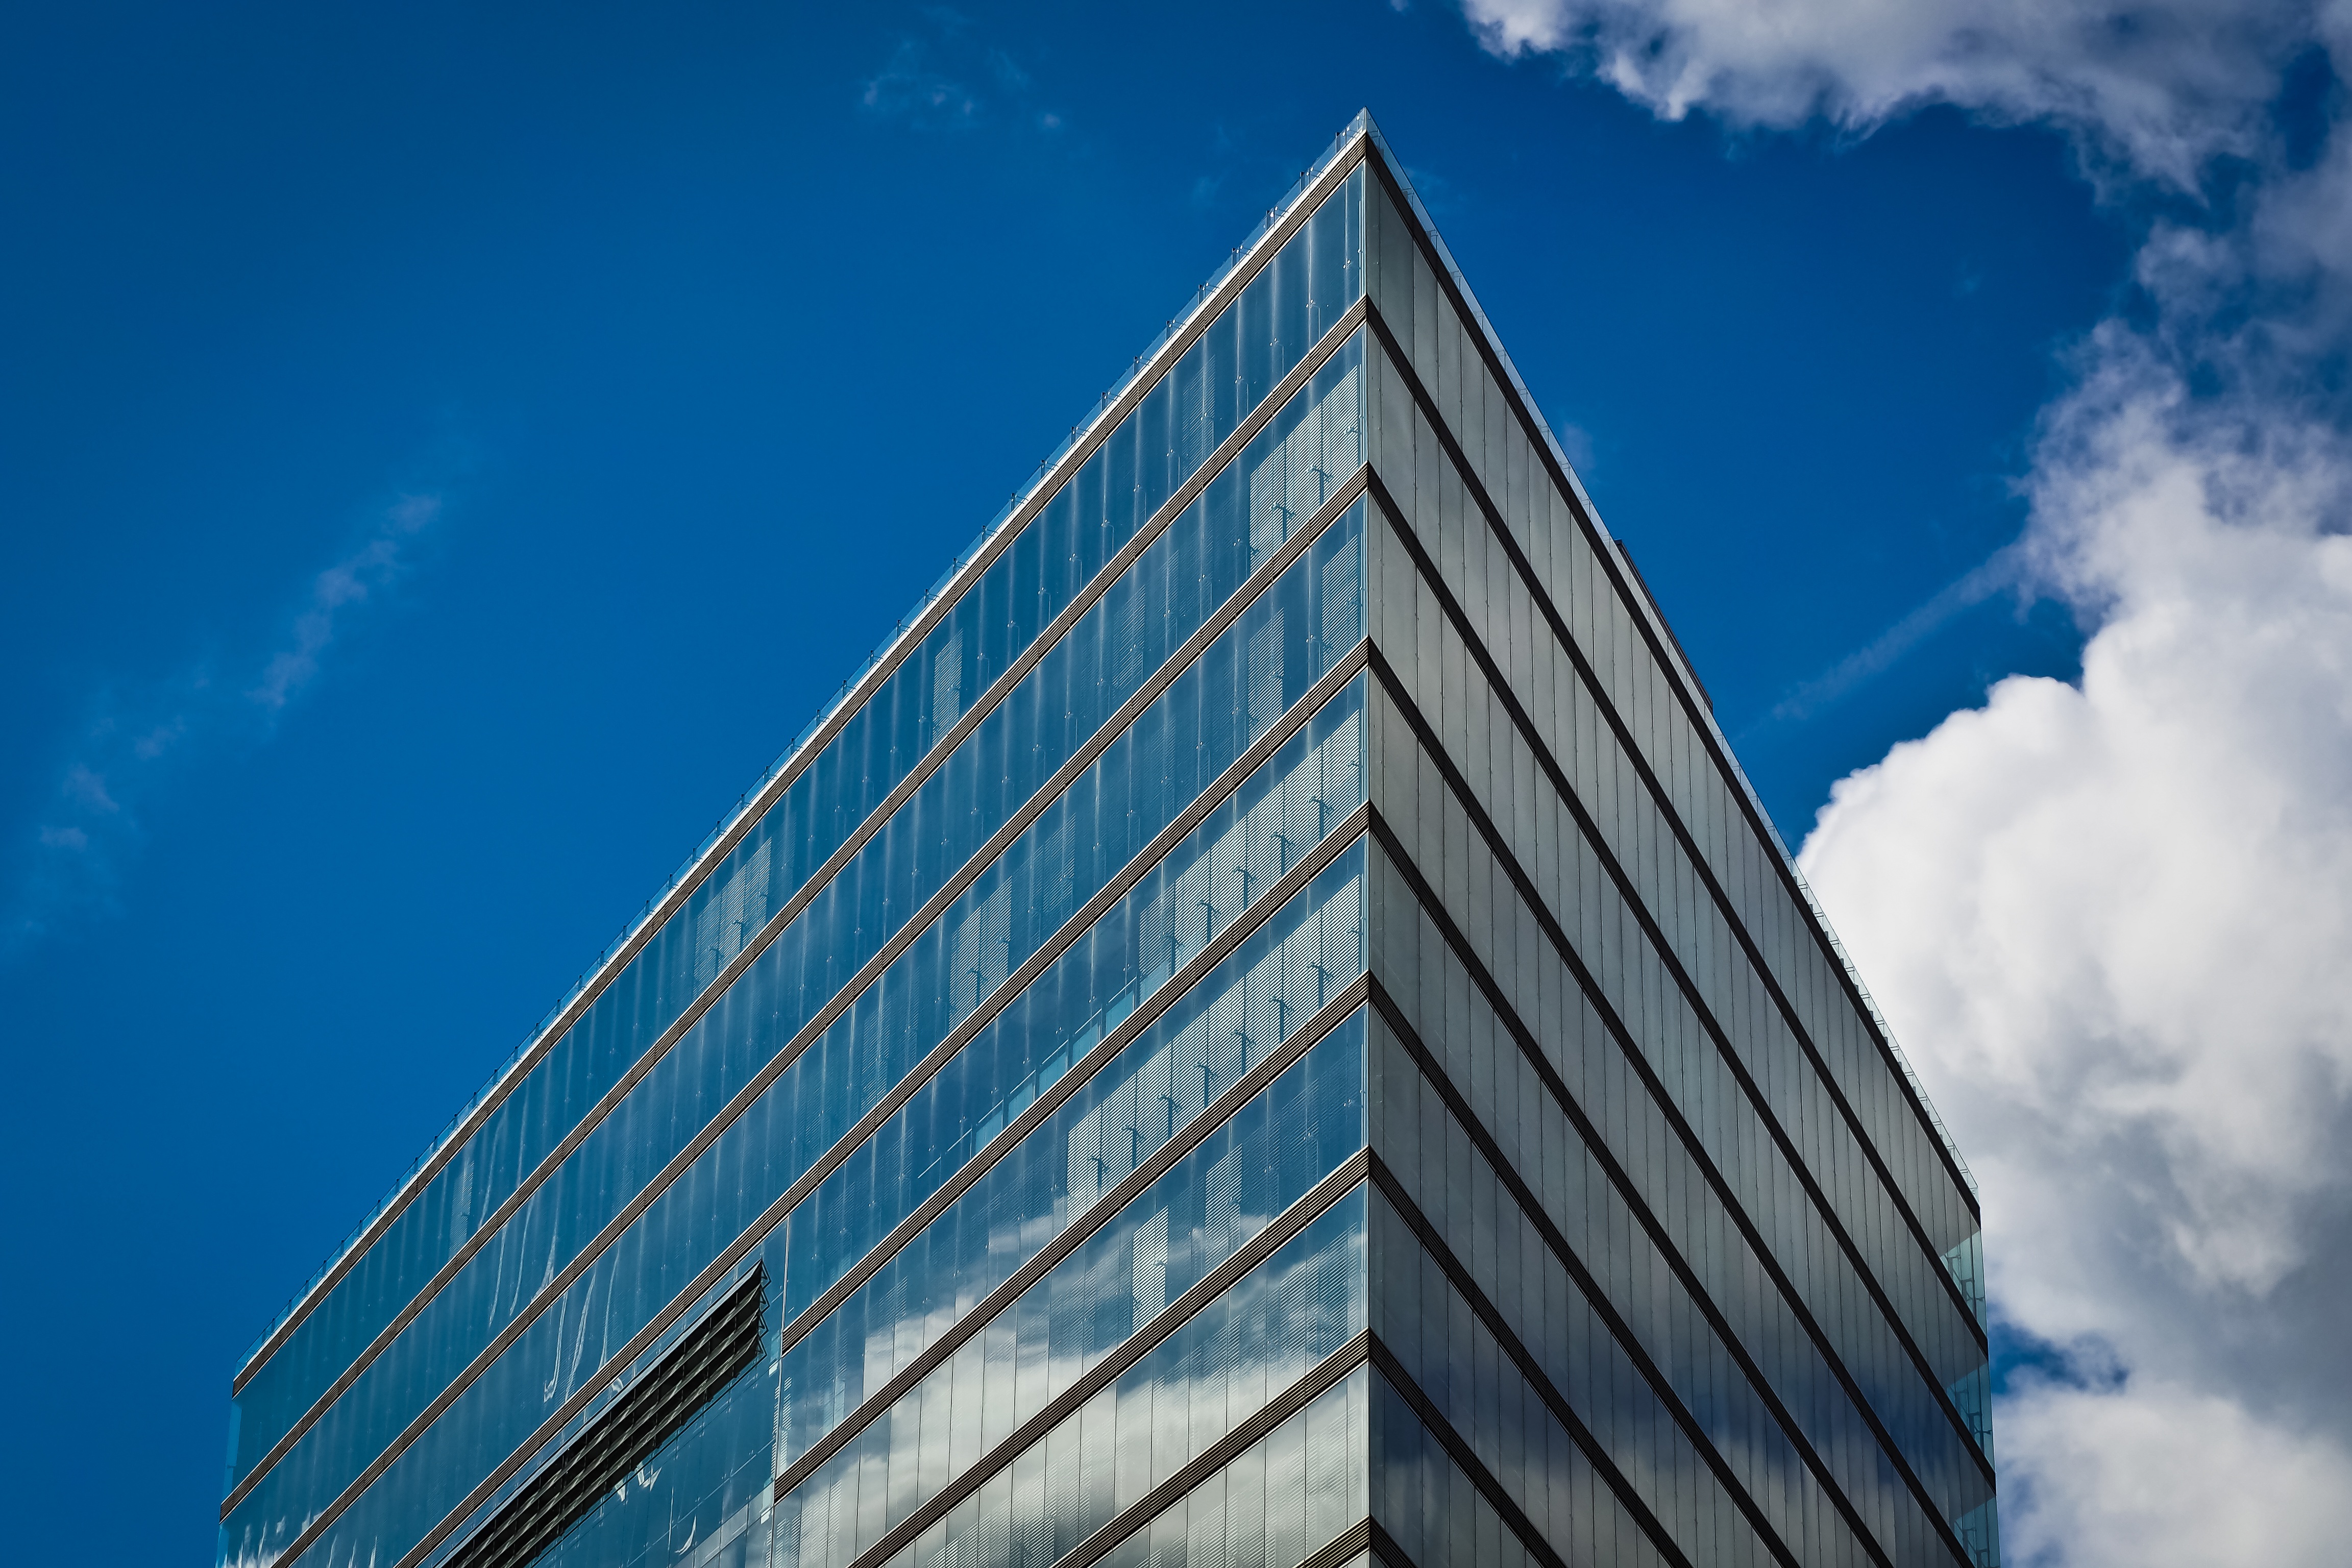
abstract, cloud, architecture, sky, window, glass, building, city, home, skyscraper, urban, cityscape, downtown, line, reflection, tower, landmark, facade, blue, modern, office building, tower block, modern architecture, lichtspiel, spire, metropolis, city gate, glass front, dusseldorf, glass facade, media harbour, urban area, metropolitan area